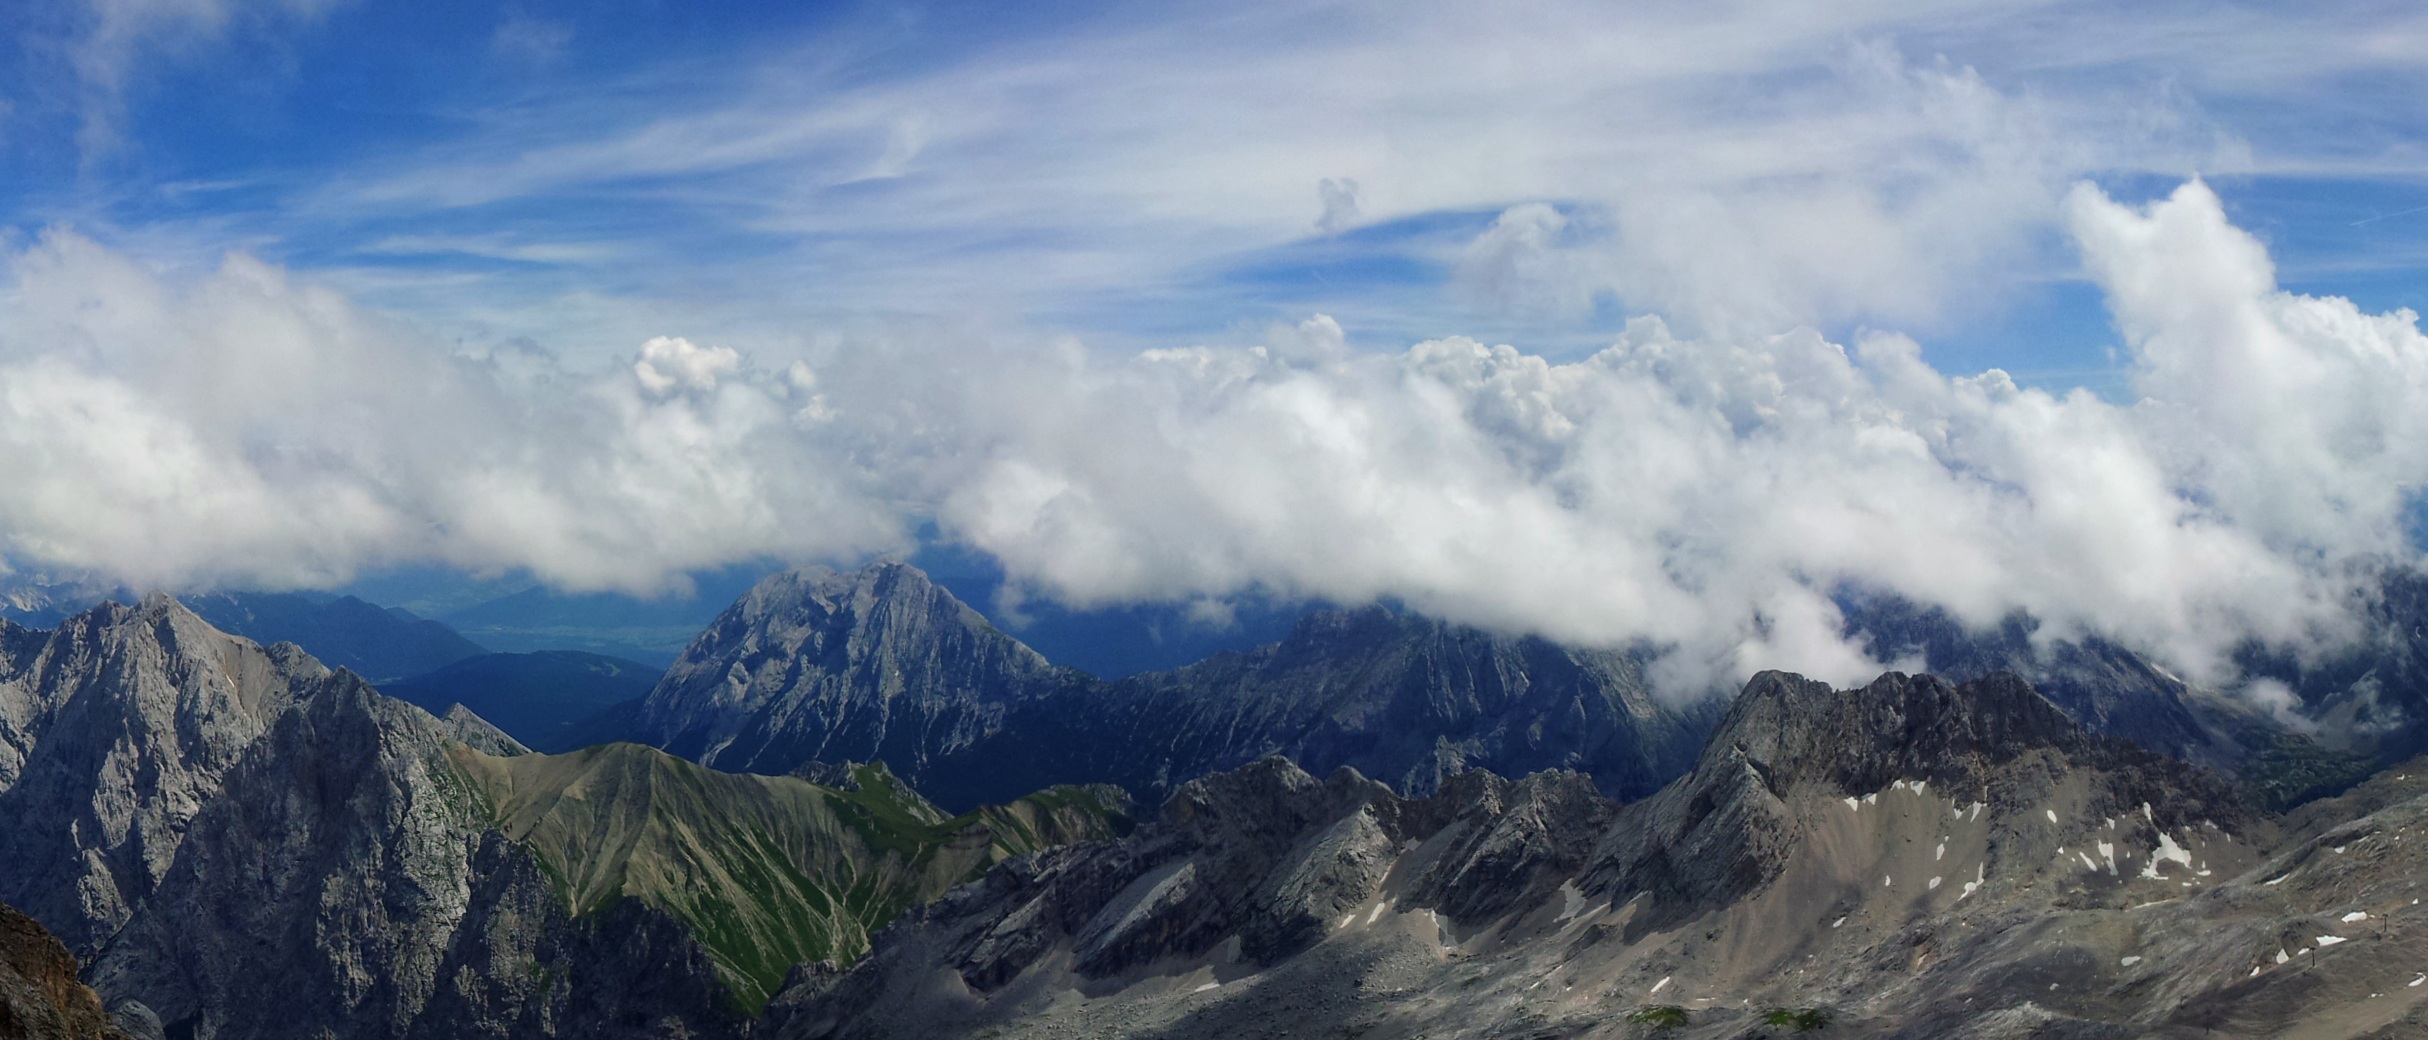
landscape, nature, wilderness, mountain, snow, cloud, sky, sun, valley, mountain range, panorama, summer, weather, holiday, blue, leisure, ridge, summit, clouds, alps, plateau, germany, zugspitze, destination, mountain panorama, landform, mountain pass, family holiday, highest mountains, cloud band, geographical feature, atmospheric phenomenon, mountainous landforms, geological phenomenon, very high